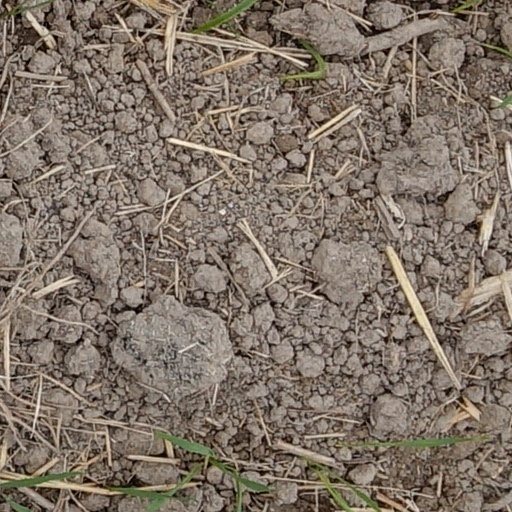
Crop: wheat